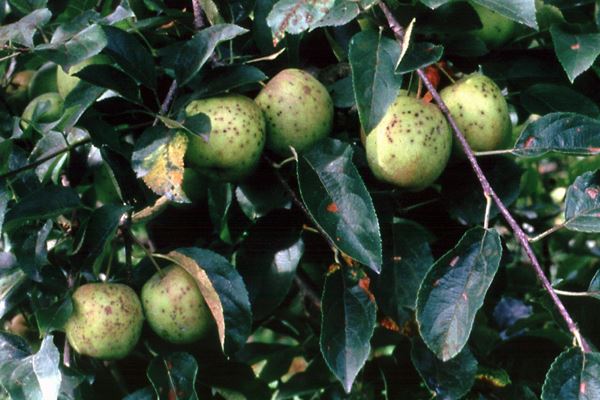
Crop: apple
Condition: scab